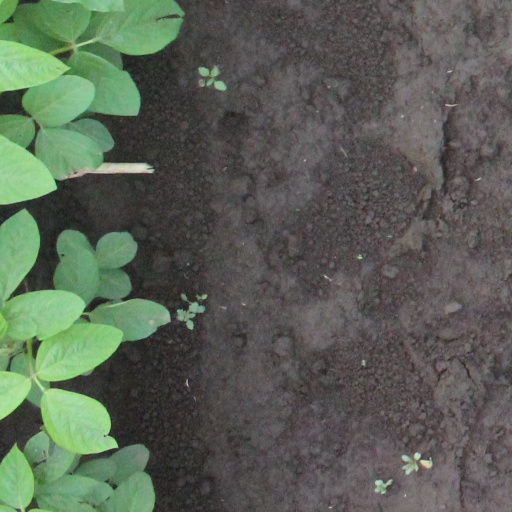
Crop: soybean